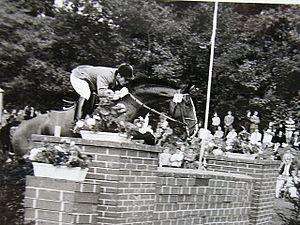
Alwin Schockemöhle, né le 29 mai 1937 à Meppen, est un cavalier de saut d'obstacles allemand, comme son frère Paul Schockemöhle. La carrière d'Alwin Shockemöhle s'étend de la décennie des années 1960 à celle de 1970. Il remporta sa première médaille d'or olympique en CSO en 1960 par équipe, suivie en 1968 par une médaille de bronze.